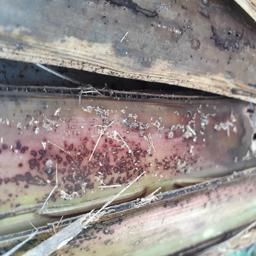
Label: PSEUDOSTEM WEEVIL